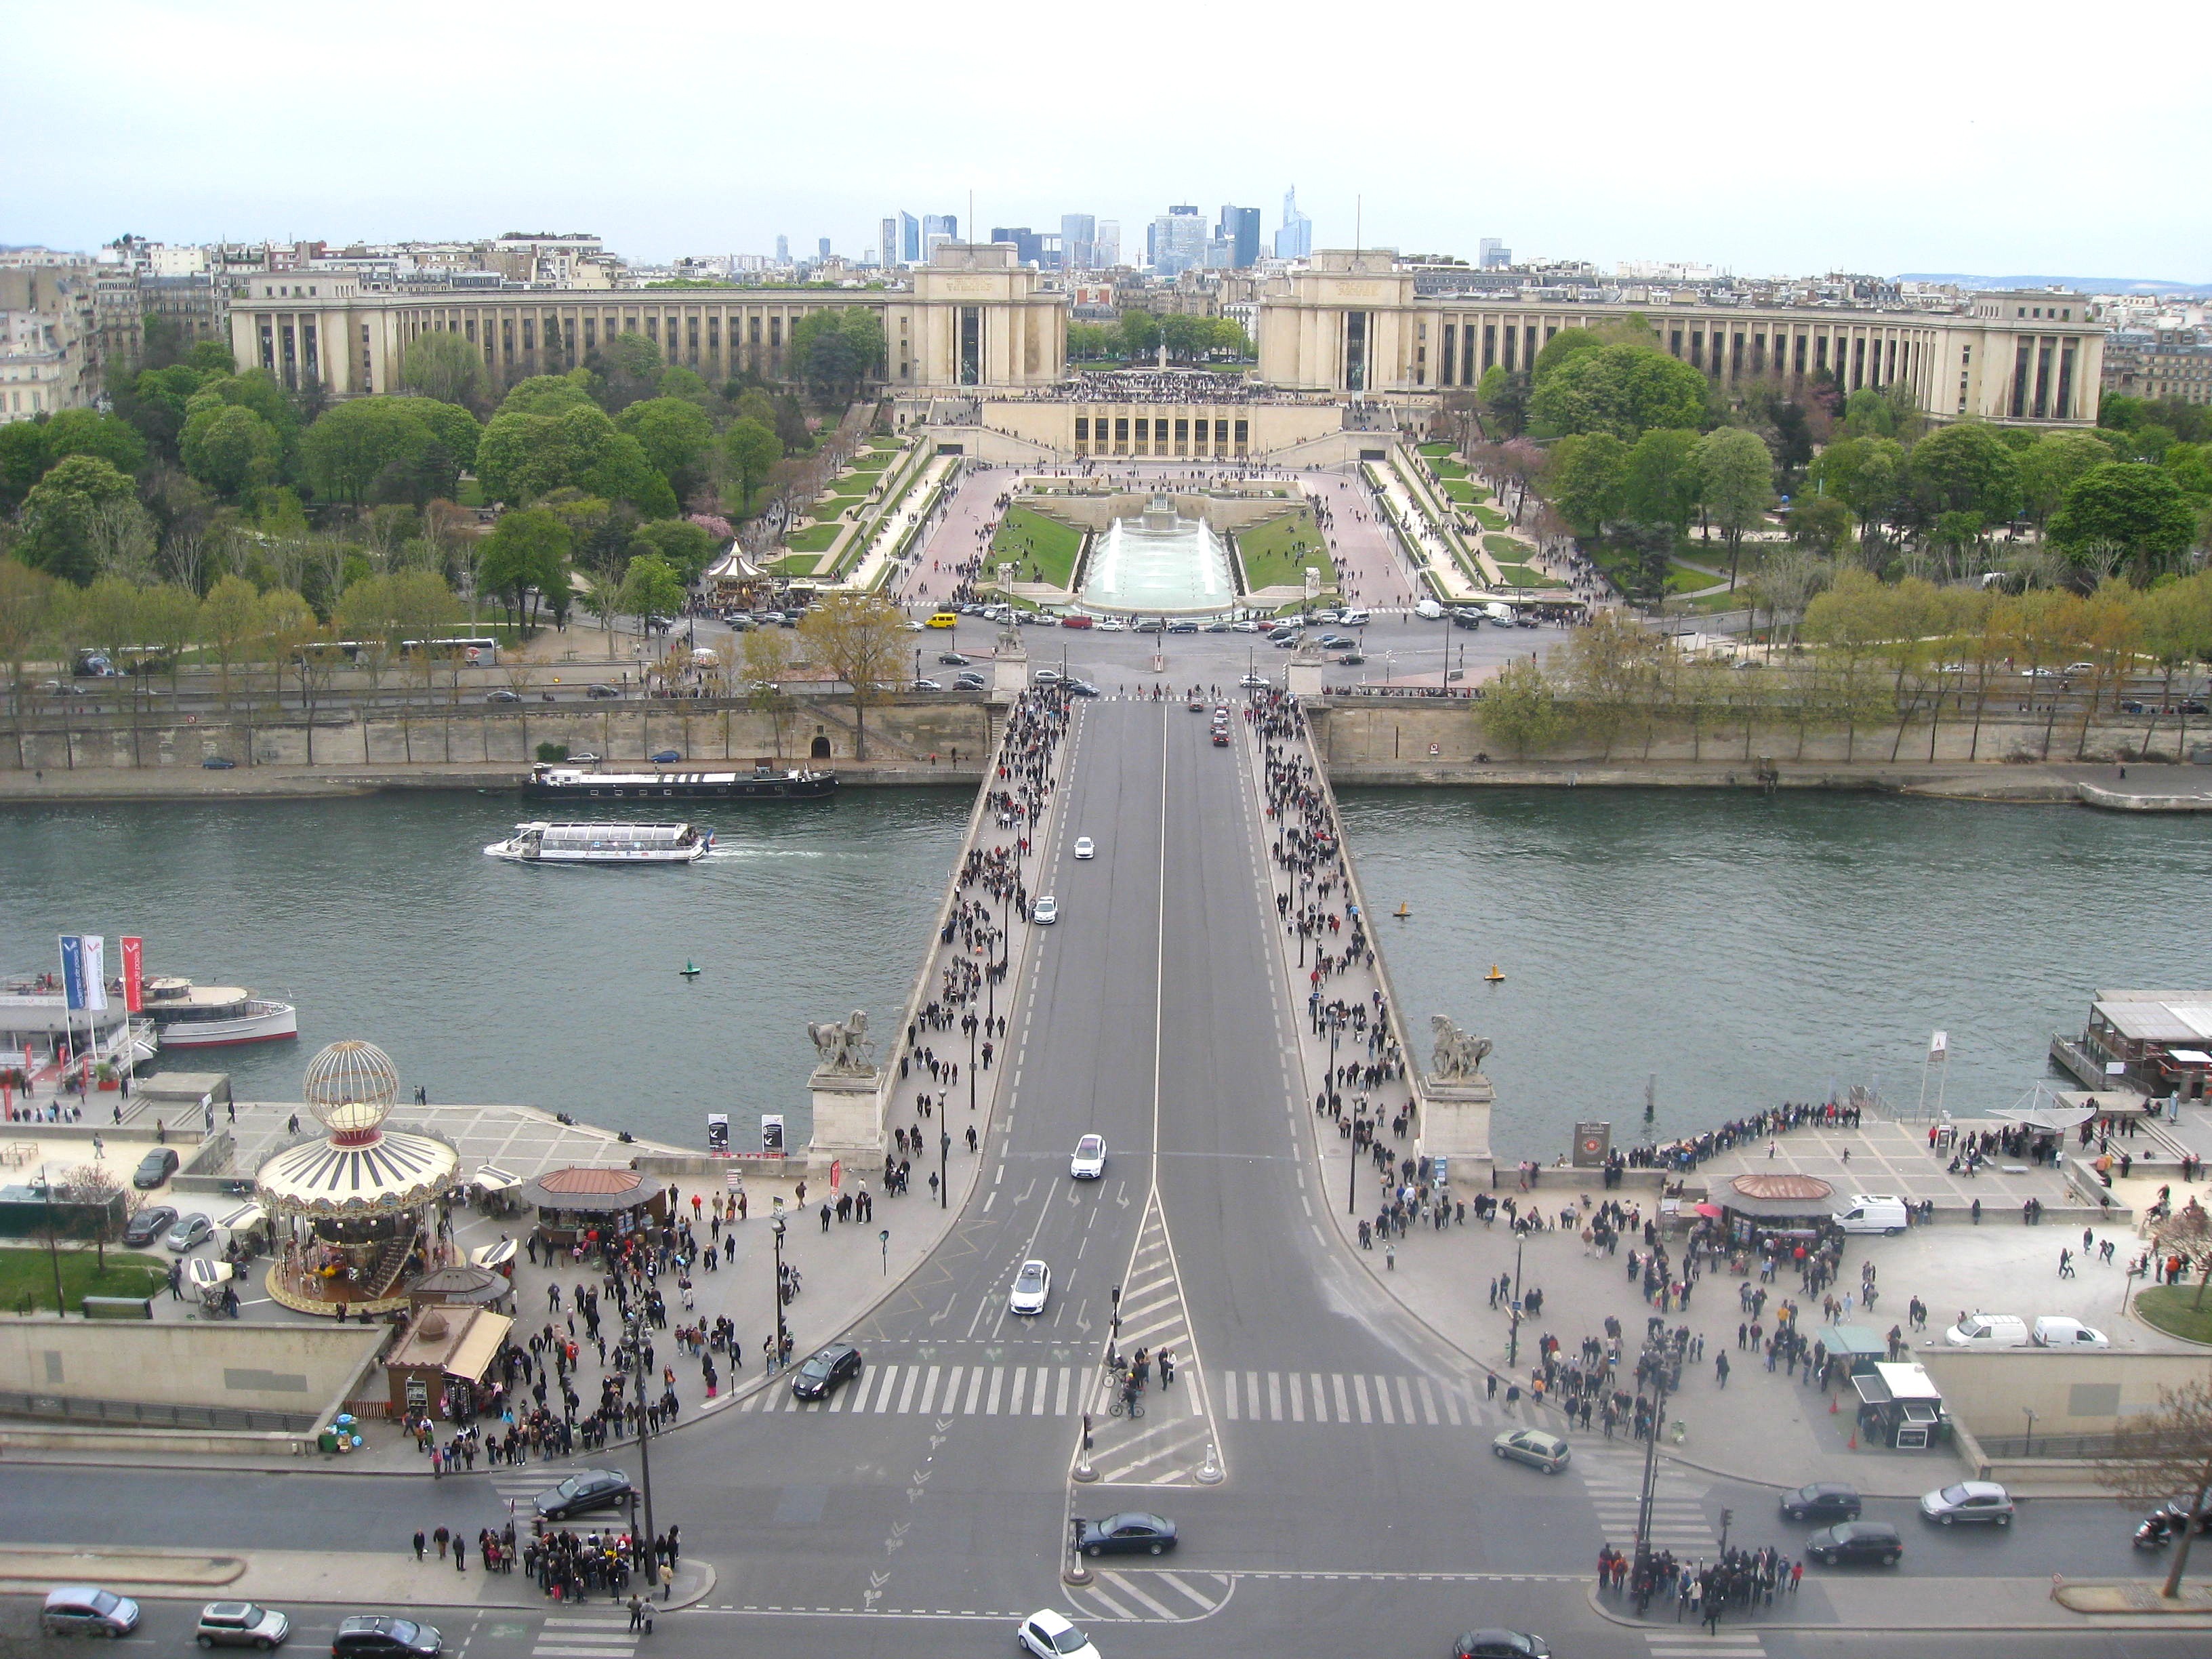
water, dock, architecture, people, sky, bridge, skyline, city, paris, urban, river, summer, france, spring, vehicle, marina, port, waterway, clouds, buildings, infrastructure, boats, ships, channel, cities